Zulia

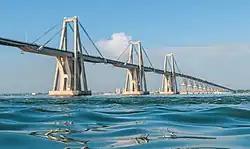
View of the General Rafael Urdaneta Bridge.

Zulia is home to the Águilas del Zulia, a team in the Venezuelan Professional Baseball League. They play at Luis Aparicio El Grande Stadium in Maracaibo and have held exhibition games at Víctor Davalillo Stadium in Cabimas since 2011. The Águilas are one of Venezuela's most popular and successful baseball teams.